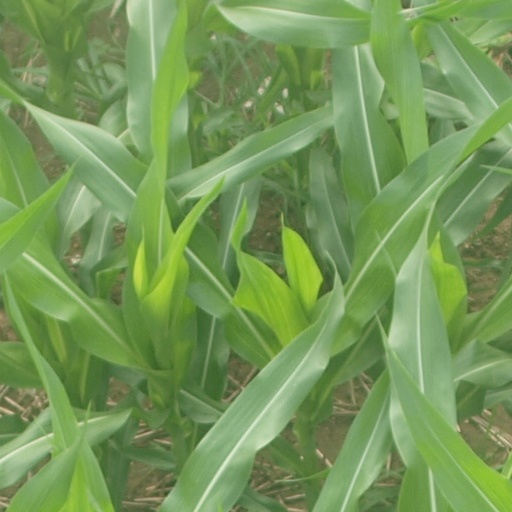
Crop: maize; corn